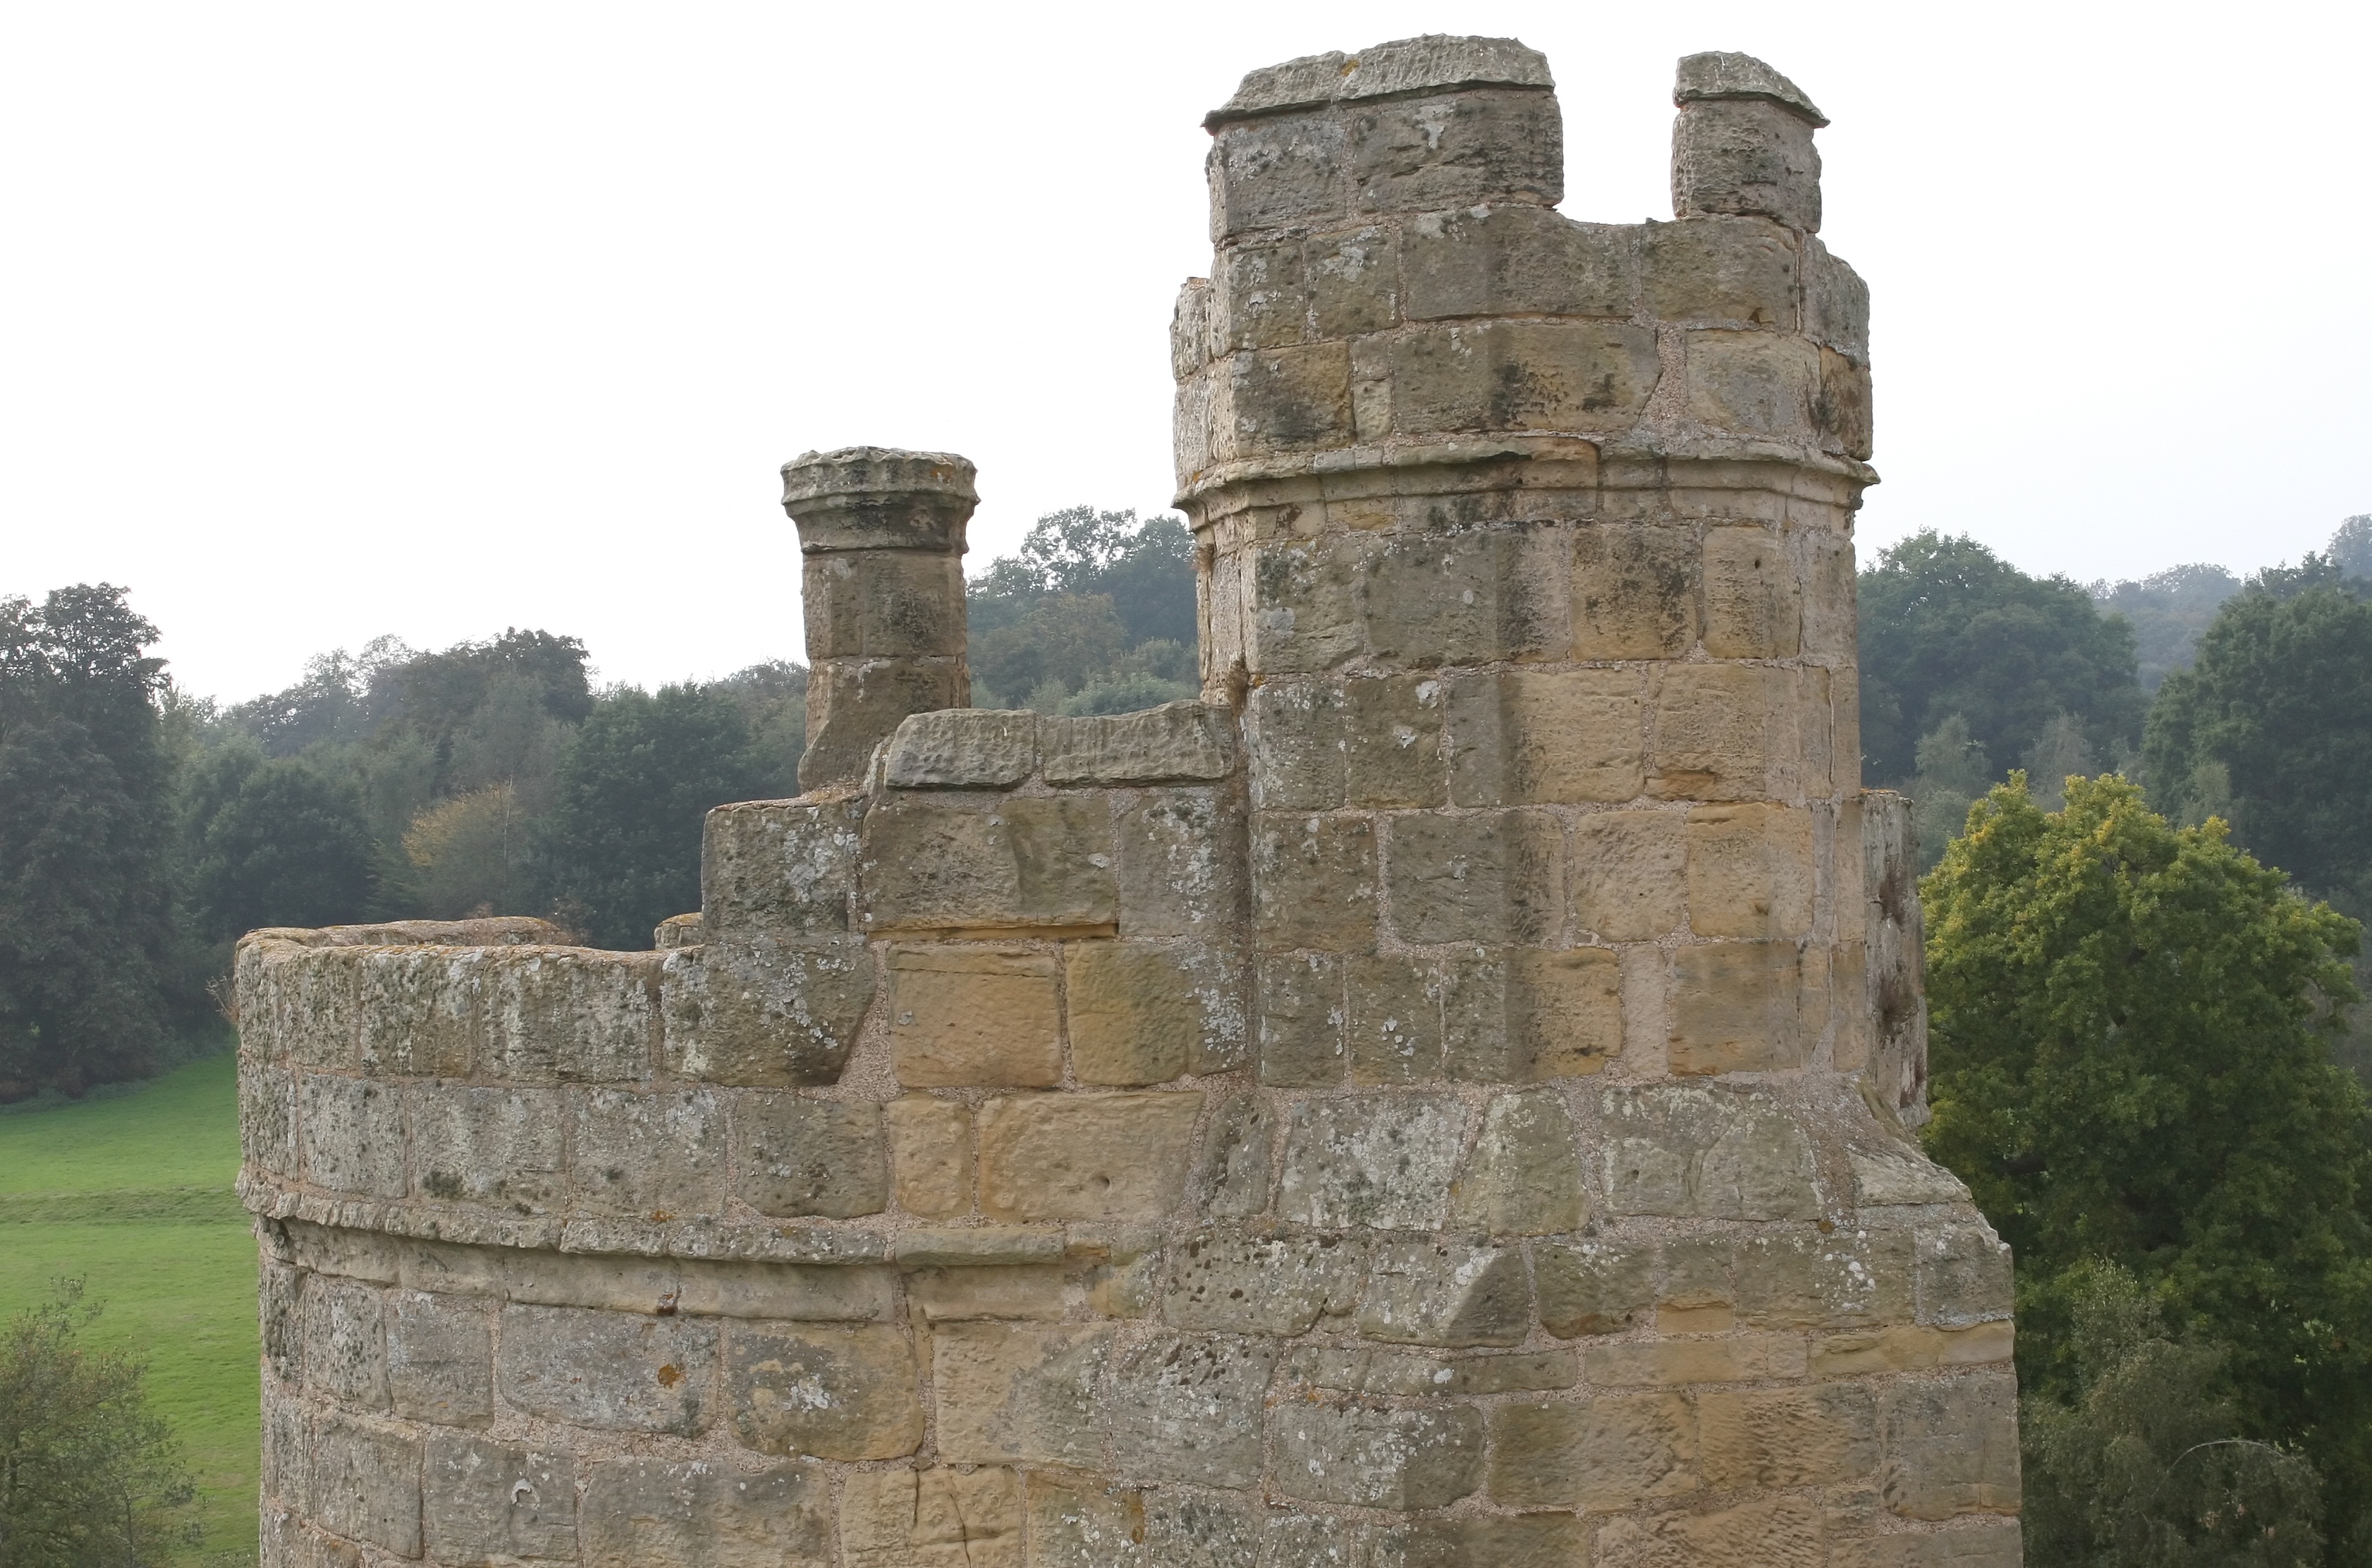
structure, sky, house, building, home, stone, monument, summer, entrance, castle, landmark, blue, fortification, security, uk, england, sunny, power, medieval, clouds, fortress, great, stronghold, ruins, walls, safety, british, history, day, conservation, english, britain, strength, preservation, defense, survival, fortified, ramparts, battlements, mediaeval, archaeological site, unesco world heritage site, fortify, bulwark, historic site, ancient history, ancient roman architecture, maya civilization